Amorim, Póvoa de Varzim

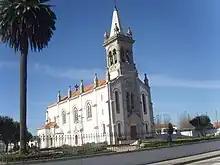
Saint James Parish Church in Neo-Romanesque style.

Amorim is a suburban area in Póvoa de Varzim, Portugal. It is an ancient ecclesiastical parish and former civil parish. It is bordered by Aver-o-Mar to the west and by Terroso to the east. In the census of 2001, it had a population of 2,856 inhabitants and a total area of 5.65 km. In 2013, it was amalgamated in the civil parish known as União das Freguesias de Aver-o-Mar, Amorim e Terroso.